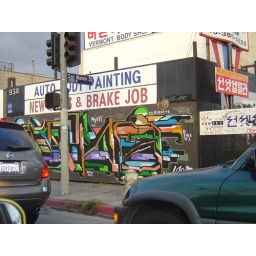
Another beautiful mural spotted off the side of the road around LA somewhere..I forget!